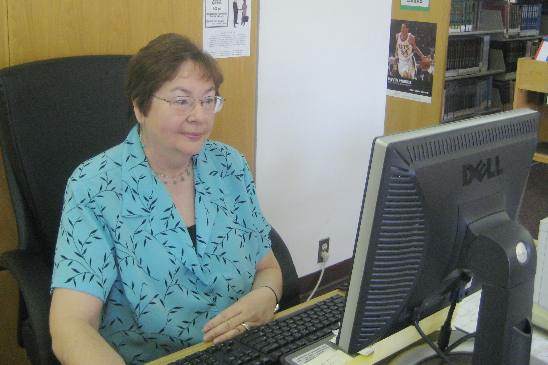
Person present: Yes